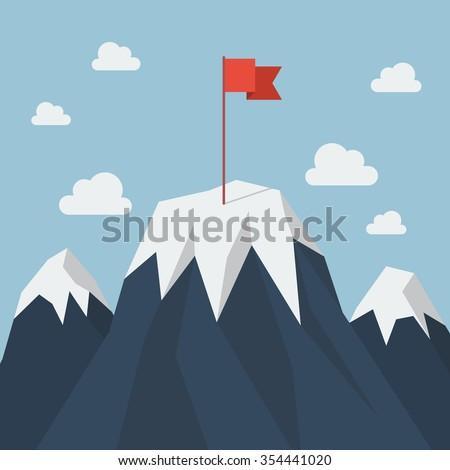
red flag on a peak .